Shatel

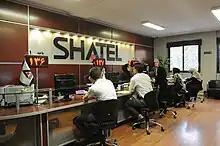
Shatel Customer Support Department at central office

The Headquarters office in Tehran has 800 employees with 160 in the customer support department. Nationwide employees include about 1200 with about 400 engineers. Headquarter office has departments like market R&D, technical R&D, quality management, product marketing and training. This company has also relationships with Iranian universities for their employee training courses.